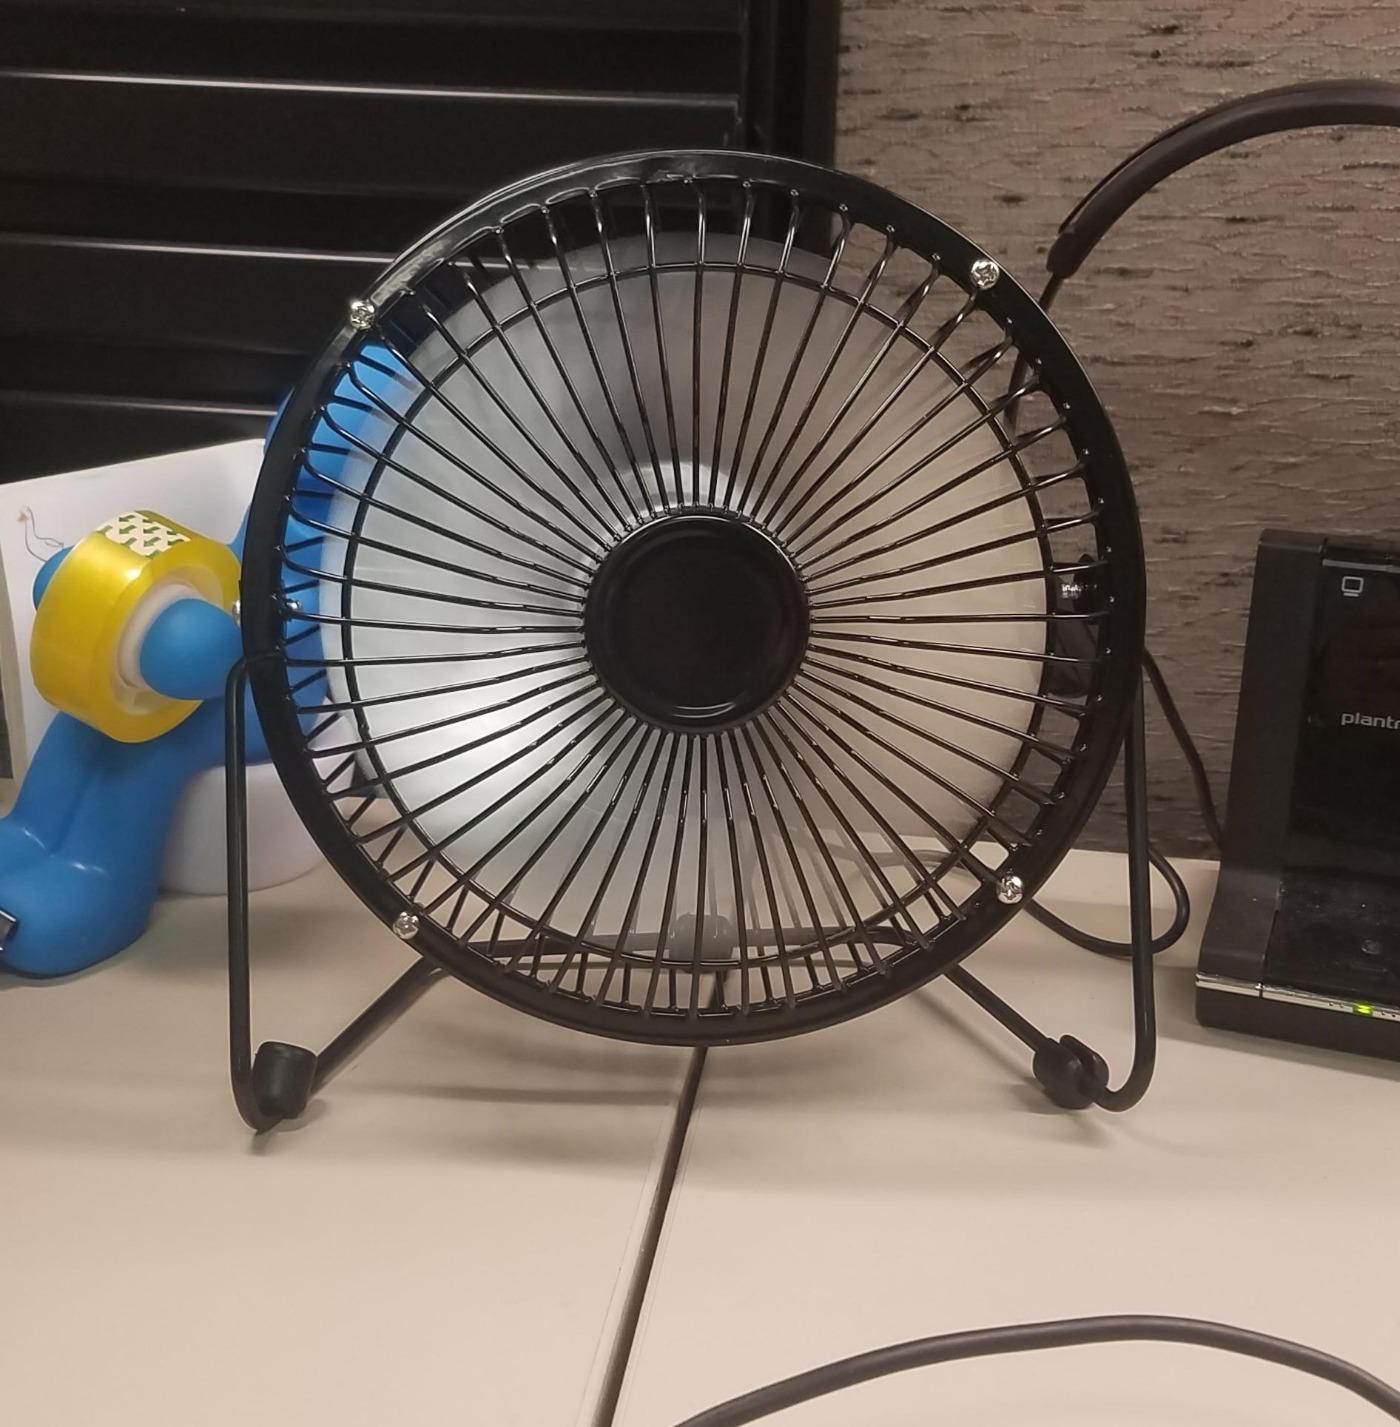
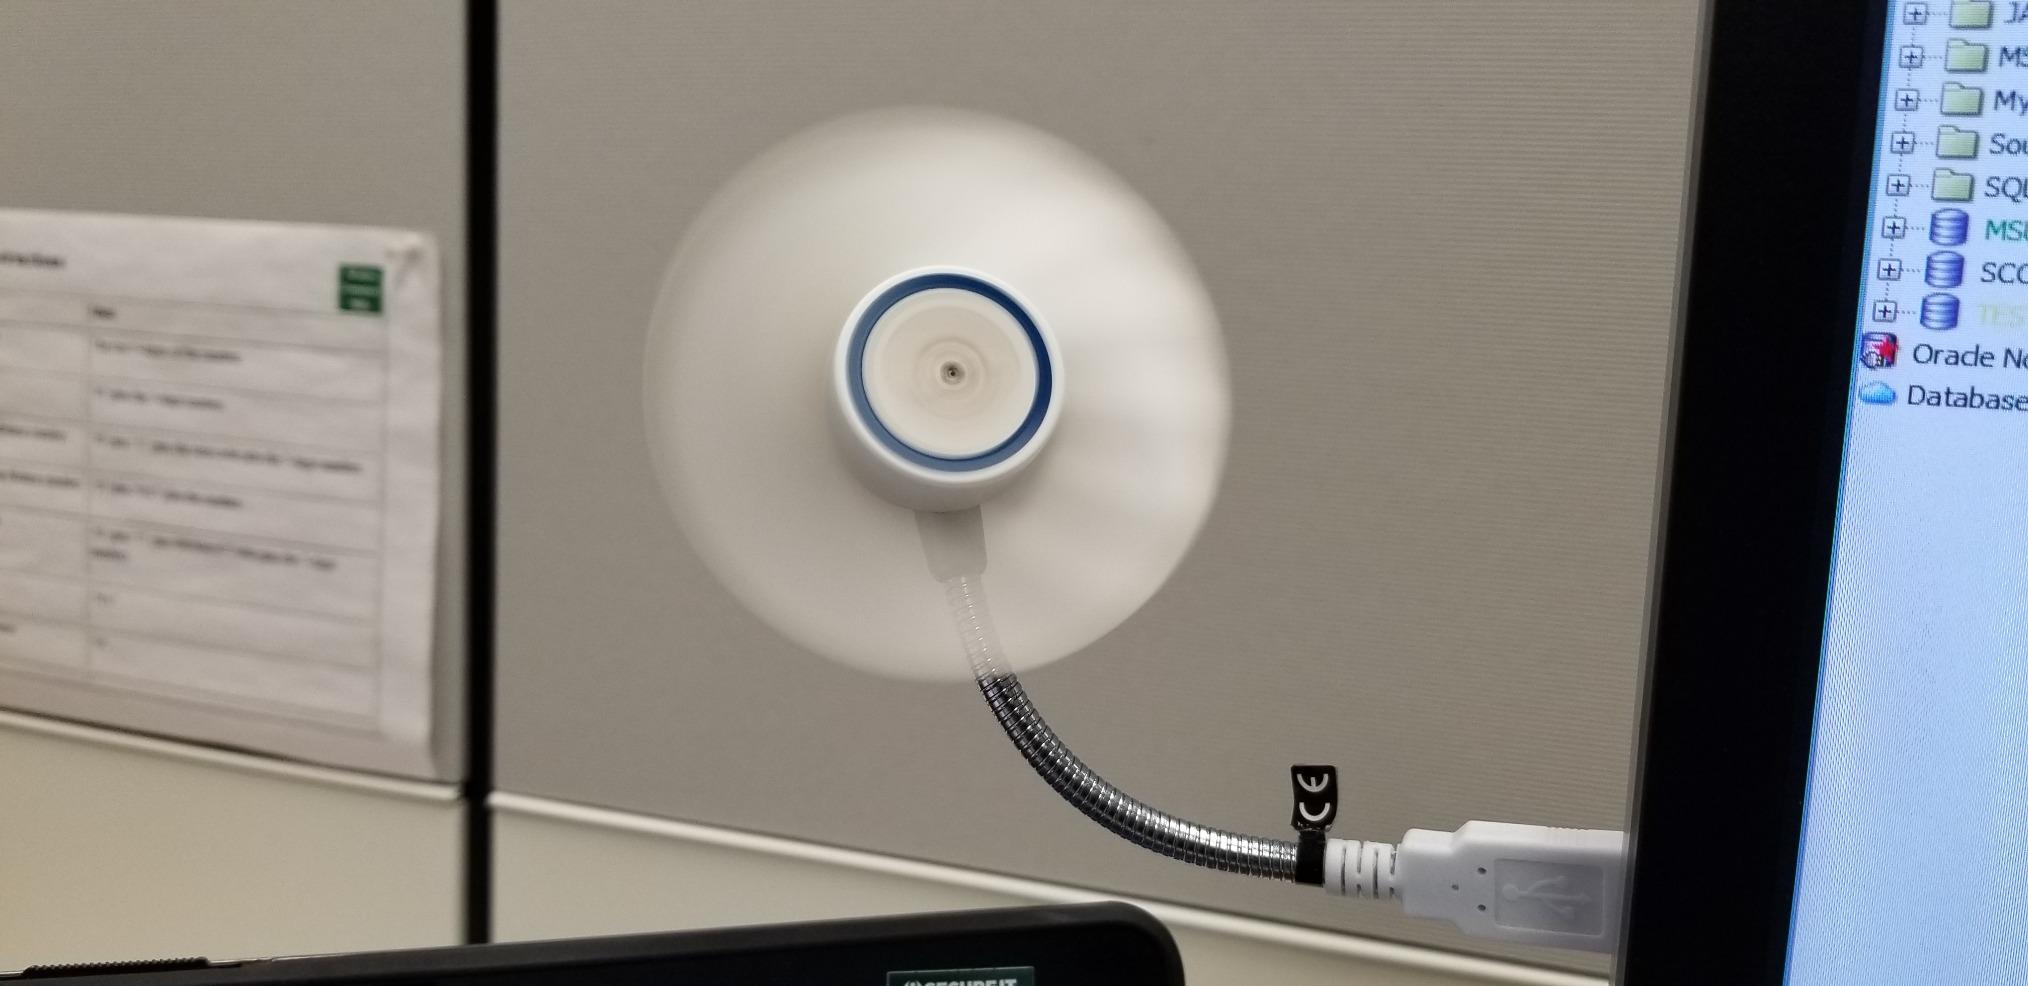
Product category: fan
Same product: no